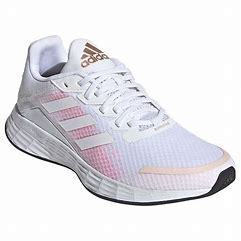
Brand: Adidas
Model: Duramo SL